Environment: real
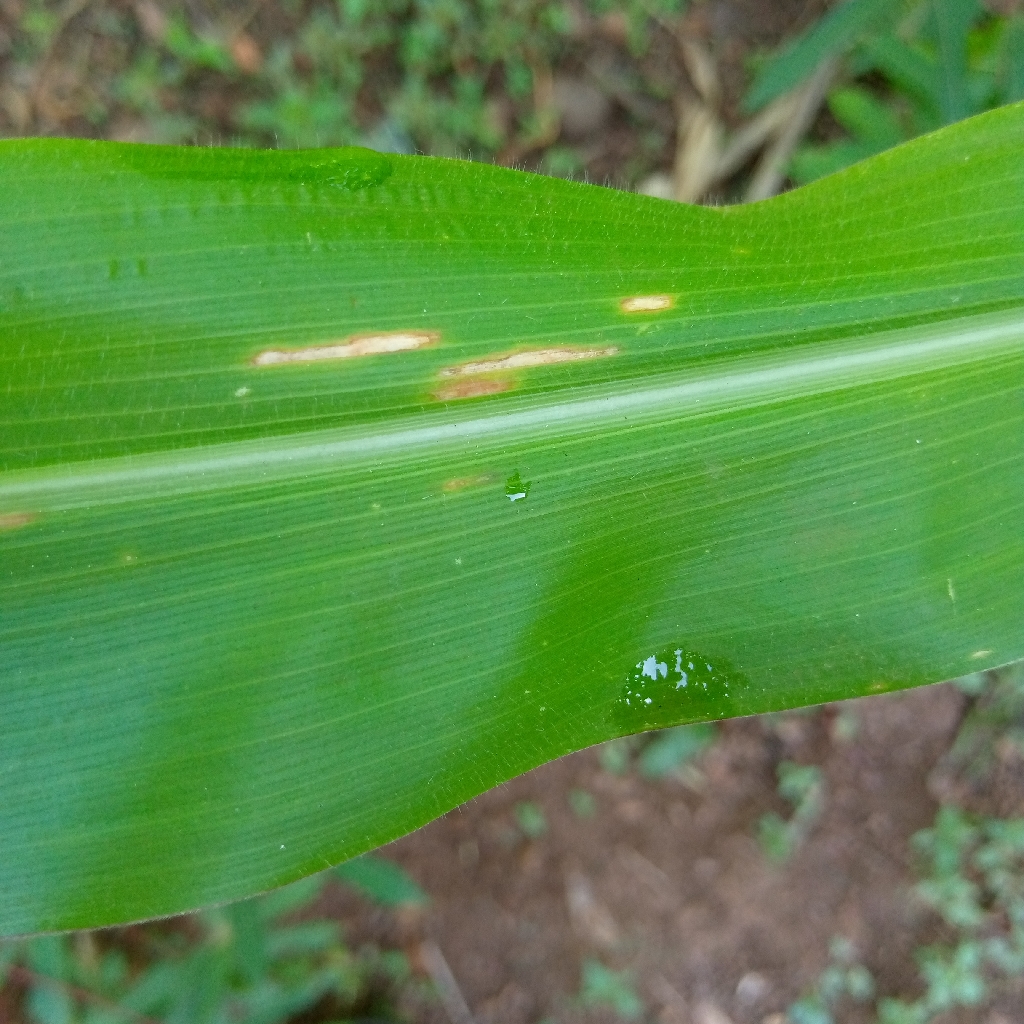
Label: northern_corn_leaf_blight